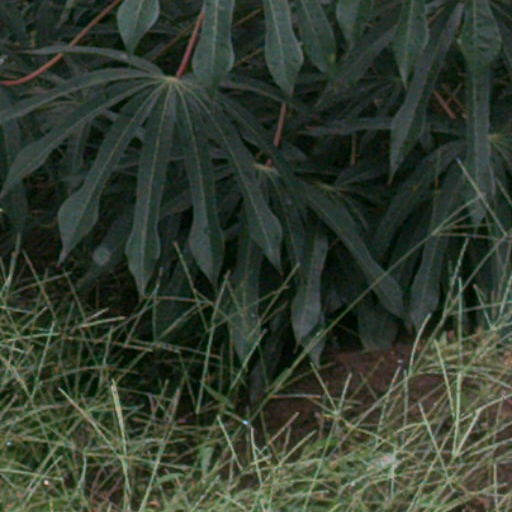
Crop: cassava